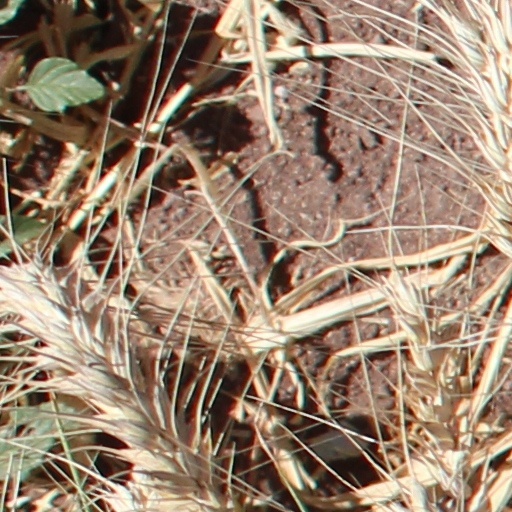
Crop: wheat